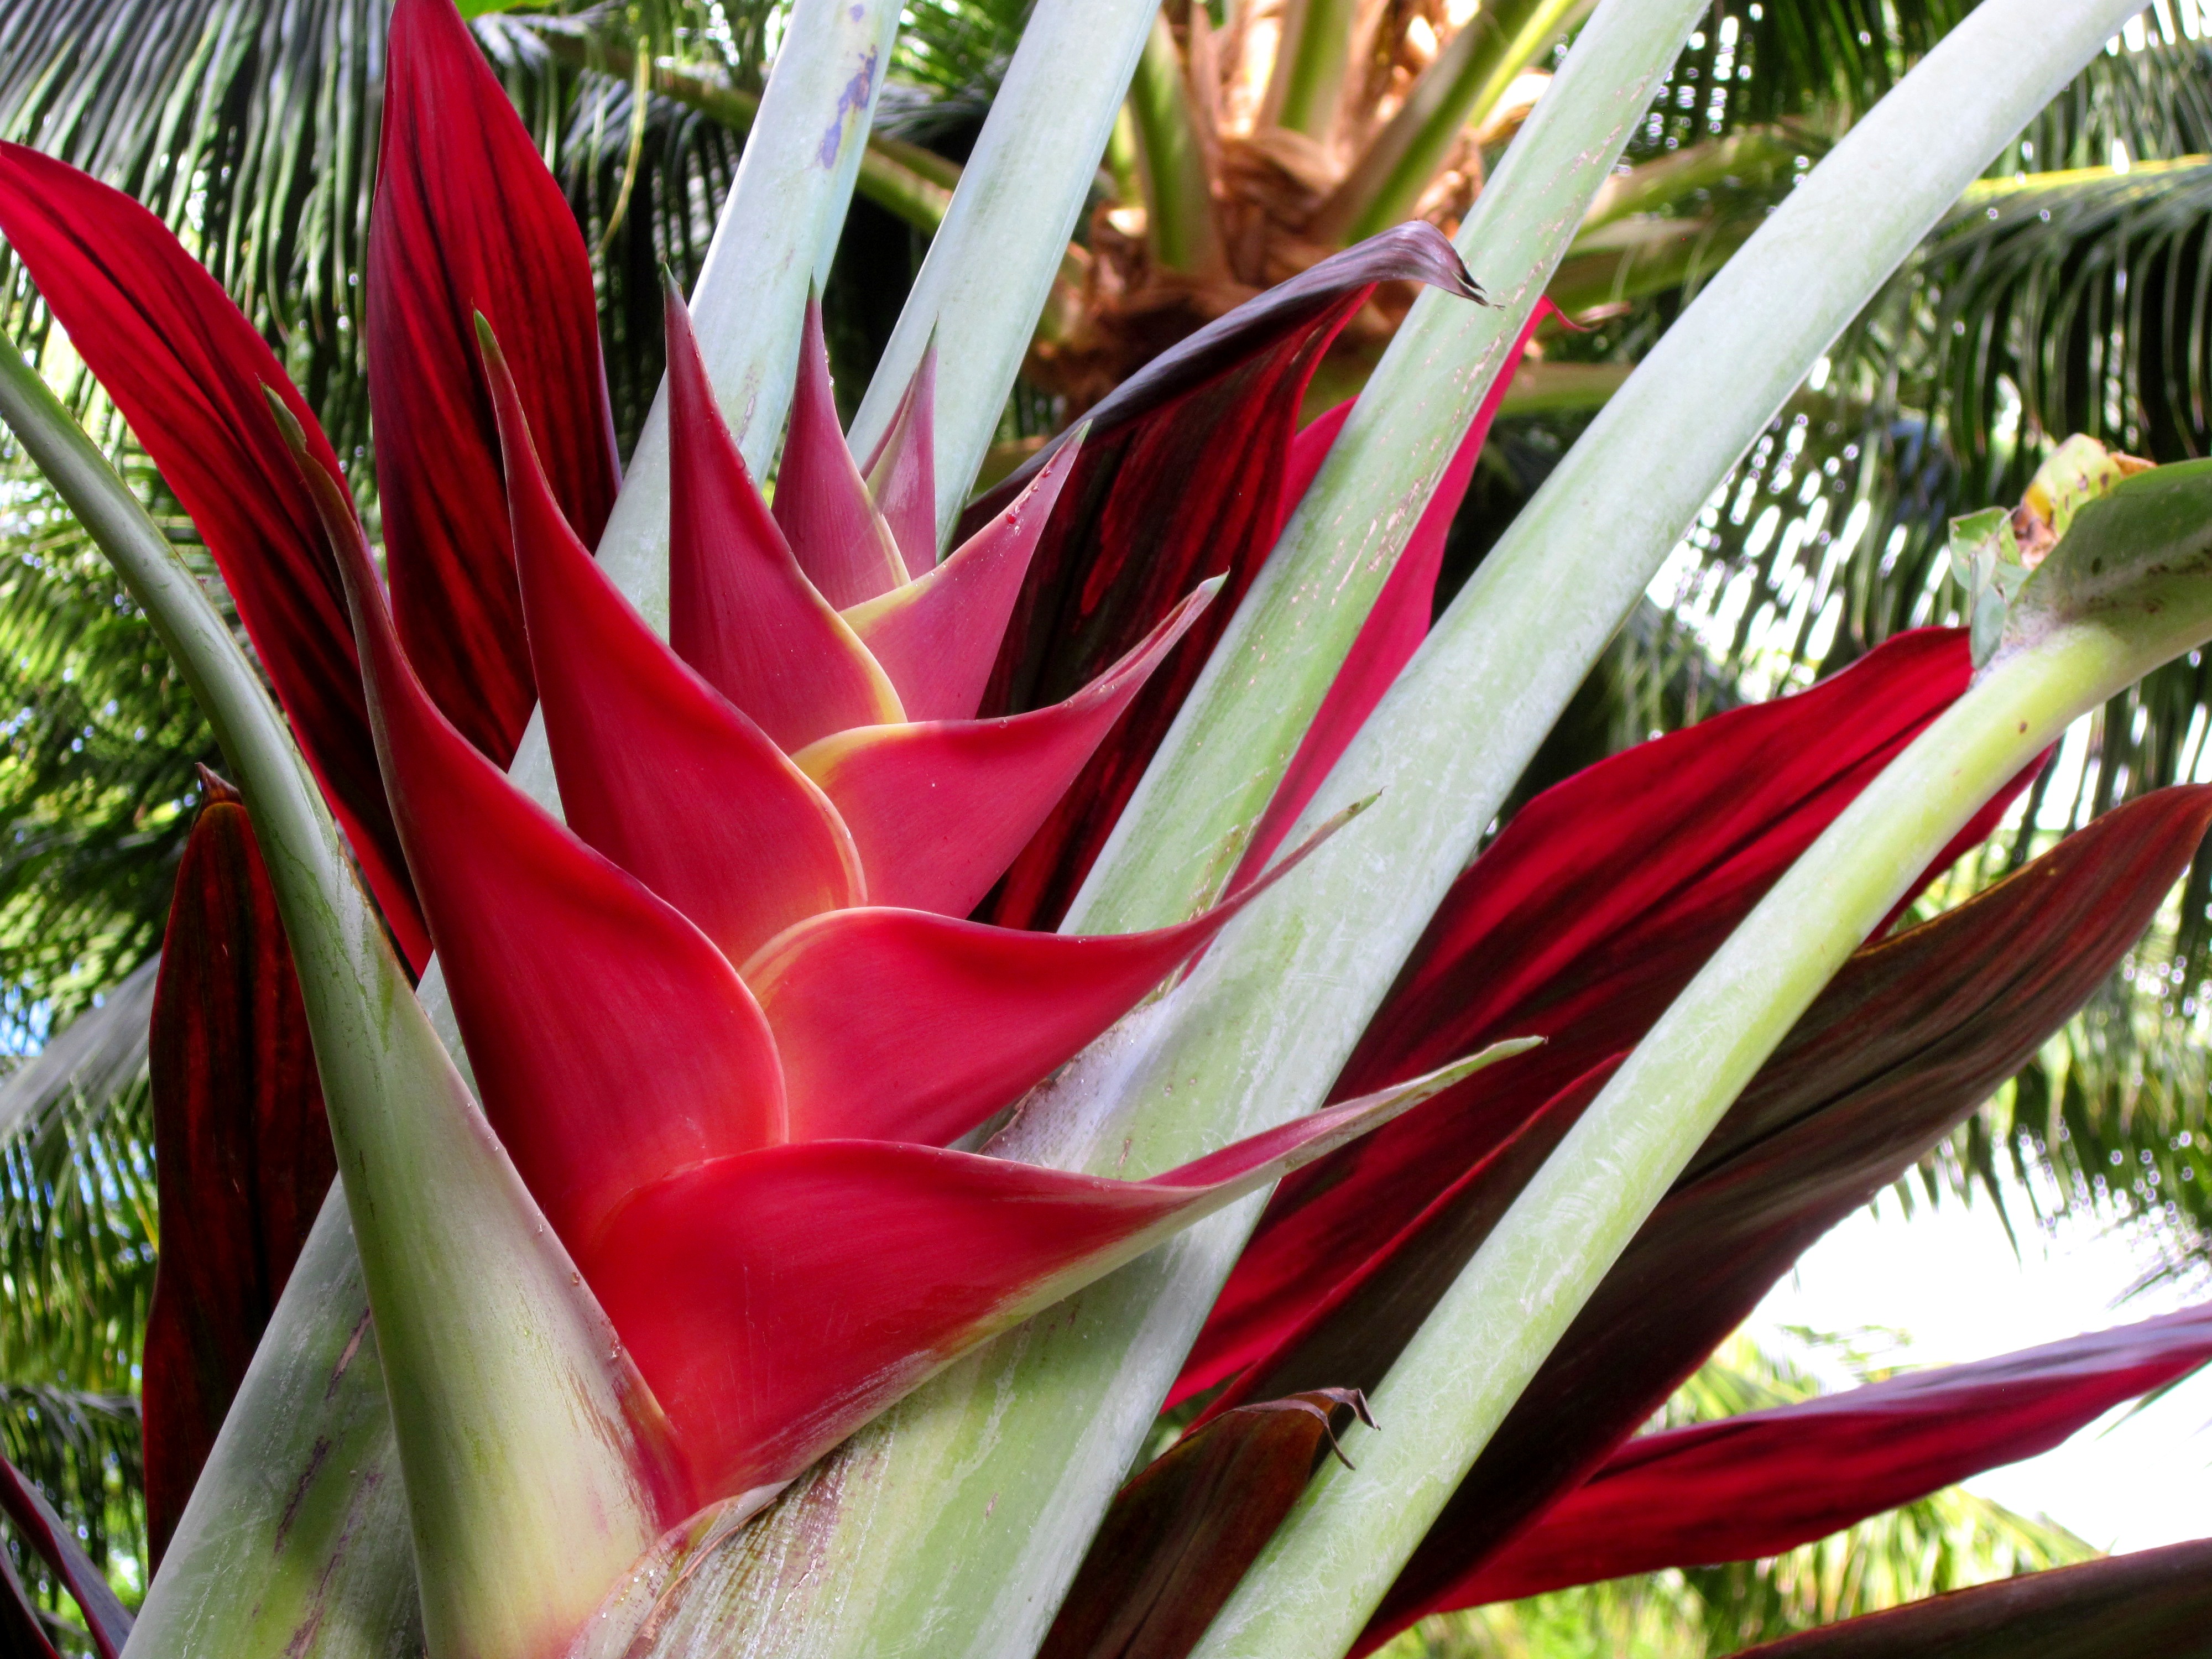
tree, plant, flower, food, red, produce, vegetable, botany, hawaii, flora, heliconia, flowering plant, bromeliaceae, heliconia caribaea, lobster claw, land plant, arecales, ti plant